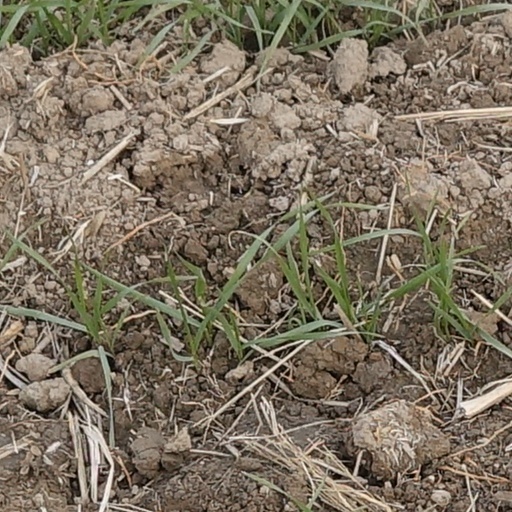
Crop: wheat